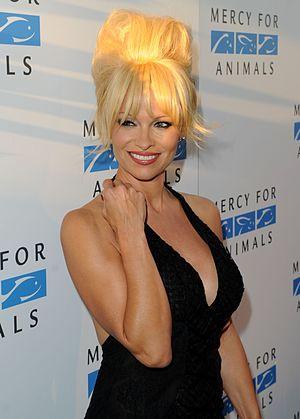
Pamela Anderson [ˈpæmələ ˈændərsən], née le 1ᵉʳ juillet 1967 à Ladysmith en Colombie-Britannique, est une actrice et mannequin américano-canadienne.
Danse avec les stars est une émission de télévision française produite par BBC Studios France et TF1 Production, et diffusée sur TF1 à partir du 12 février 2011. Il s'agit d'une adaptation de l'émission Strictly Come Dancing, diffusée au Royaume-Uni depuis le 15 mai 2004.
Cet article présente la liste des participants à l'émission de télévision française de divertissement Danse avec les stars diffusée sur TF1 depuis le 12 février 2011.